Puka-Puka

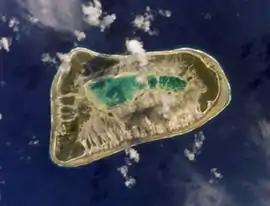
NASA picture of Puka-Puka Atoll

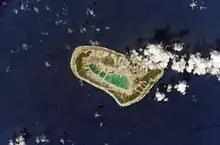
Another NASA picture of Puka-Puka

Puka-Puka is a small inhabited coral atoll in the north-eastern Tuamotu Archipelago, sometimes included as a member of the Disappointment Islands. This atoll is quite isolated, the nearest land being Fakahina, 182 km to the southwest.